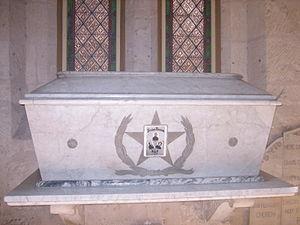
Le siège de Fort Alamo fut un événement majeur de la Révolution texane. Après un siège de 13 jours, les troupes mexicaines commandées par le général Antonio López de Santa Anna lancèrent un assaut contre la mission Alamo près de San Antonio de Bexar. Tous les défenseurs texans furent tués et la cruauté apparente de Santa Anna pendant la bataille poussa de nombreux colons et aventuriers américains à rejoindre l'armée texane. Poussés par l'envie de prendre leur revanche, les Texans battirent l'armée mexicaine à la bataille de San Jacinto le 21 avril 1836 qui mit fin à la Révolution.